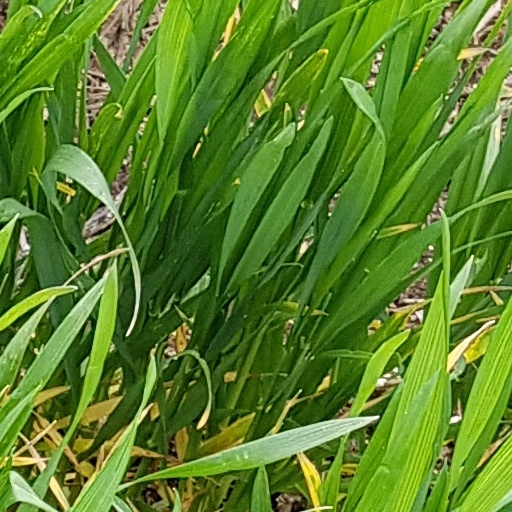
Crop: wheat